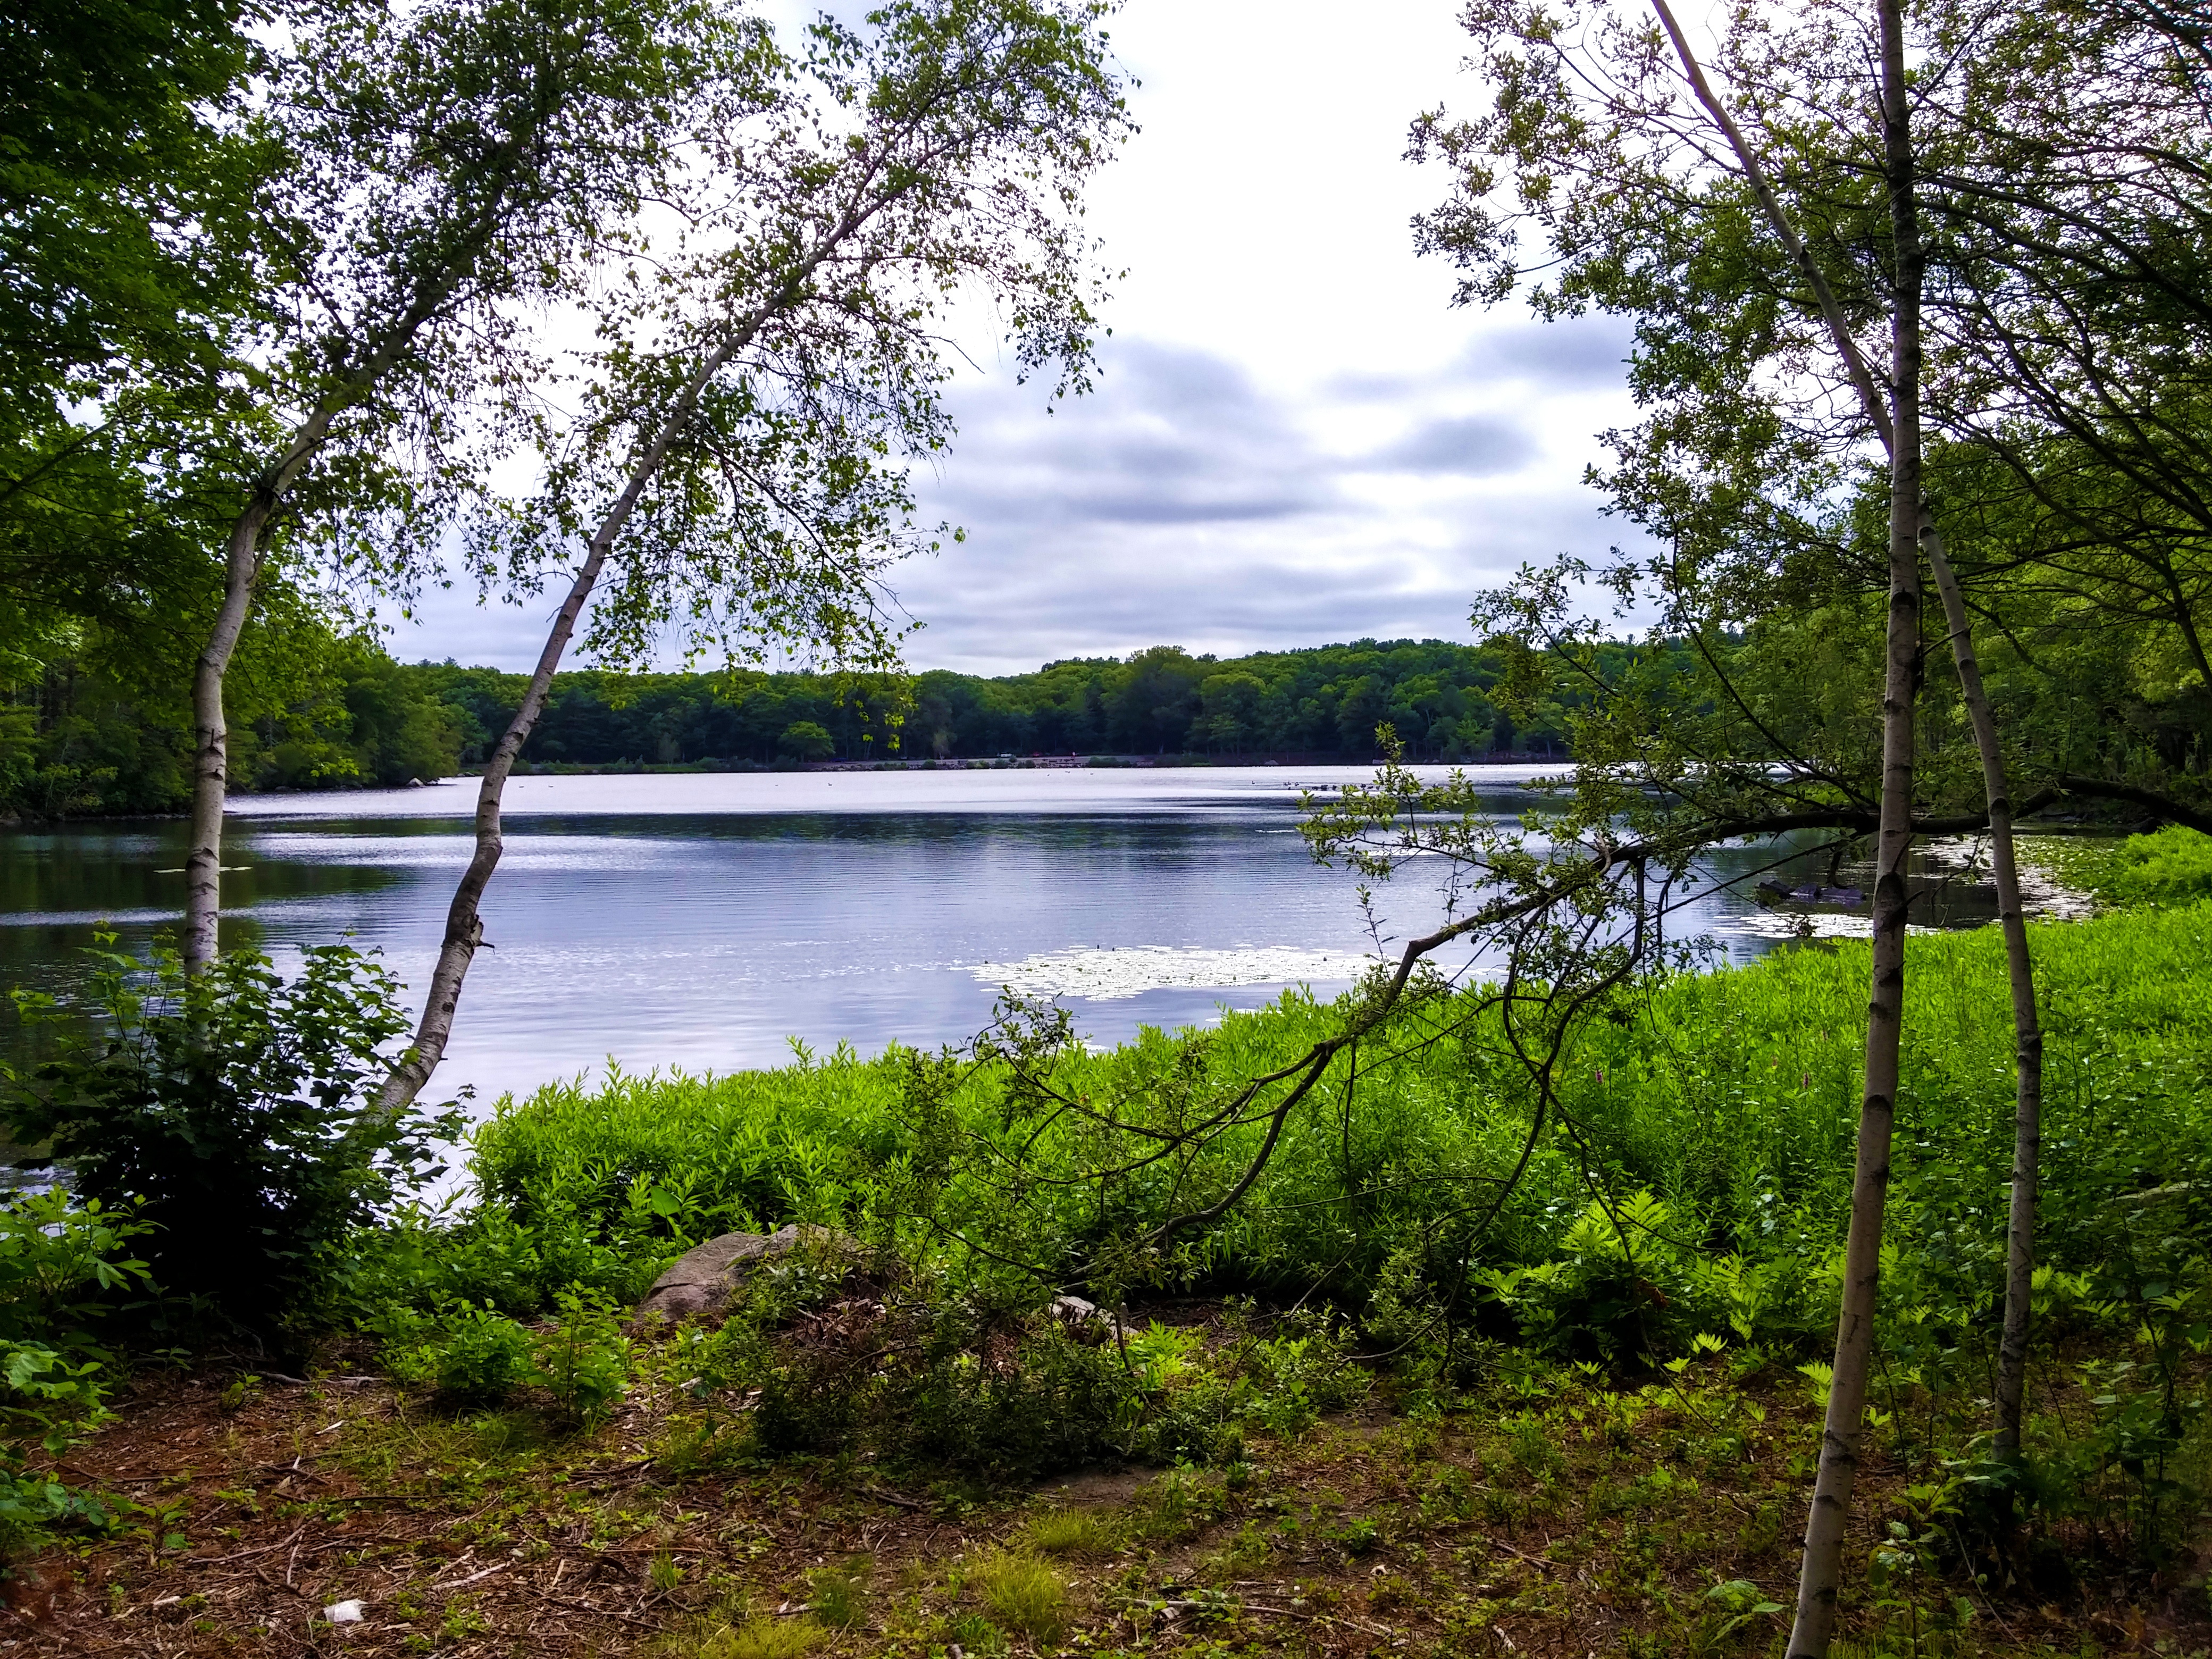
landscape, tree, water, nature, forest, wilderness, lake, river, pond, reflection, autumn, reservoir, body of water, wetland, woodland, habitat, loch, ecosystem, natural environment, woody plant